Roman Catholic Diocese of Brooklyn

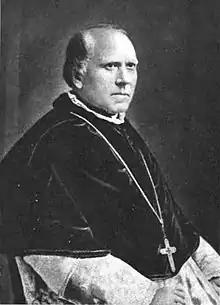
Bishop Loughlin (1914)

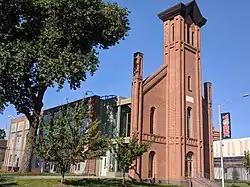
Former St. Monica Church, Queens, New York, founded in 1856 (2018)

Pope Pius IX erected the Diocese of Brooklyn in 1853 out of the Archdiocese of New York. The new diocese included the City of Brooklyn, Queens County and the two counties in Long Island. The pope named Reverend John Loughlin of New York as its first bishop. Loughlin chose St. James Church as his cathedral. The first Catholic church in Queens, St. Monica's, was dedicated in 1856. During his episcopate, Loughlin founded 120 parishes. He started construction of the new, larger Cathedral of the Immaculate Conception in 1868, but then stopped work on it to fund charities.